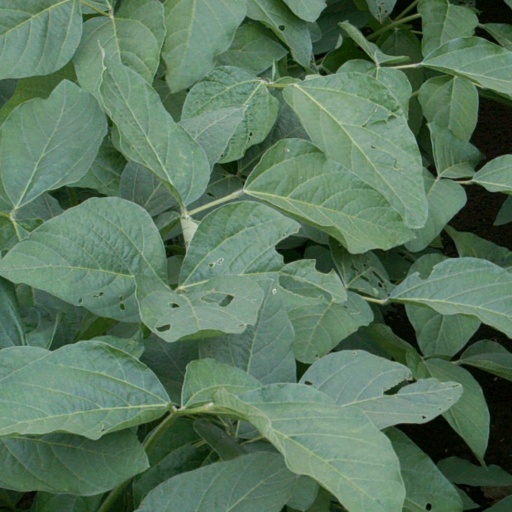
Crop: soybean